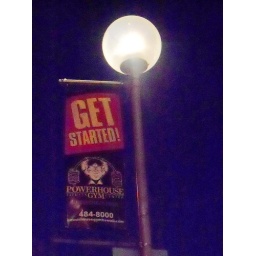
Powerhouse Gym logo (Get Started !) - near a white circular light pole (Pearl Kai Shopping Center)